Railroads in New England

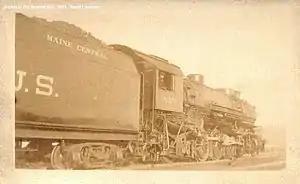
This Maine Central locomotive pictured in 1919, a USRA Light Mikado, was built during nationalization.

The first railroad in Connecticut was the New York and Stonington Railroad, which was chartered in May 1832 and began construction in 1833. Rhode Island gained its first railroad company the next month in the New York, Providence and Boston Railroad. The two companies merged under the latter name the next year, before either was completed. The combined company ran its first train on November 10, 1837. Railroads first came to New Hampshire via the Nashua and Lowell Railroad, chartered on June 23, 1835, by the state to connect Nashua to the Boston and Lowell.